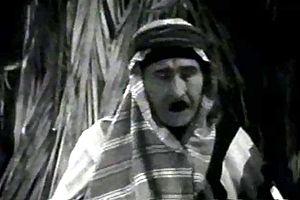
Paul Panzer, né Paul Wolfgang Panzerbeiter le 3 novembre 1872 à Wurtzbourg, et mort le 16 août 1958 à Hollywood, en Californie, est un acteur allemand.